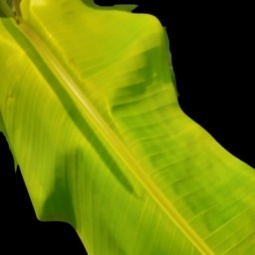
Label: Zinc